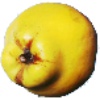
Label: quince